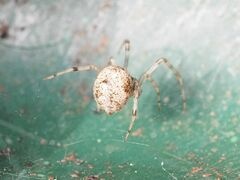
Species: Parasteatoda_tepidariorum